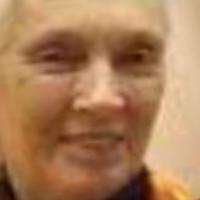
Age group: age 80 +